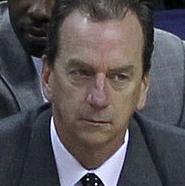
Age: 55